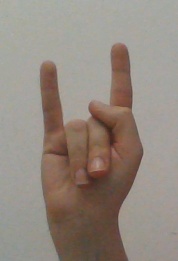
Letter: la